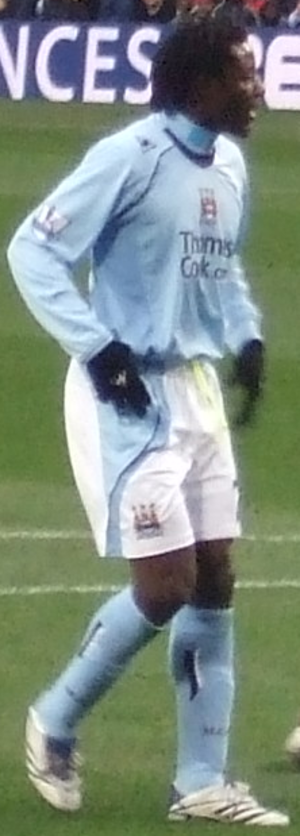
Benjamin Mwaruwari, surnommé Benjani, né le 13 août 1978 à Bulawayo, est un footballeur international zimbabwéen qui évolue au poste d'attaquant.